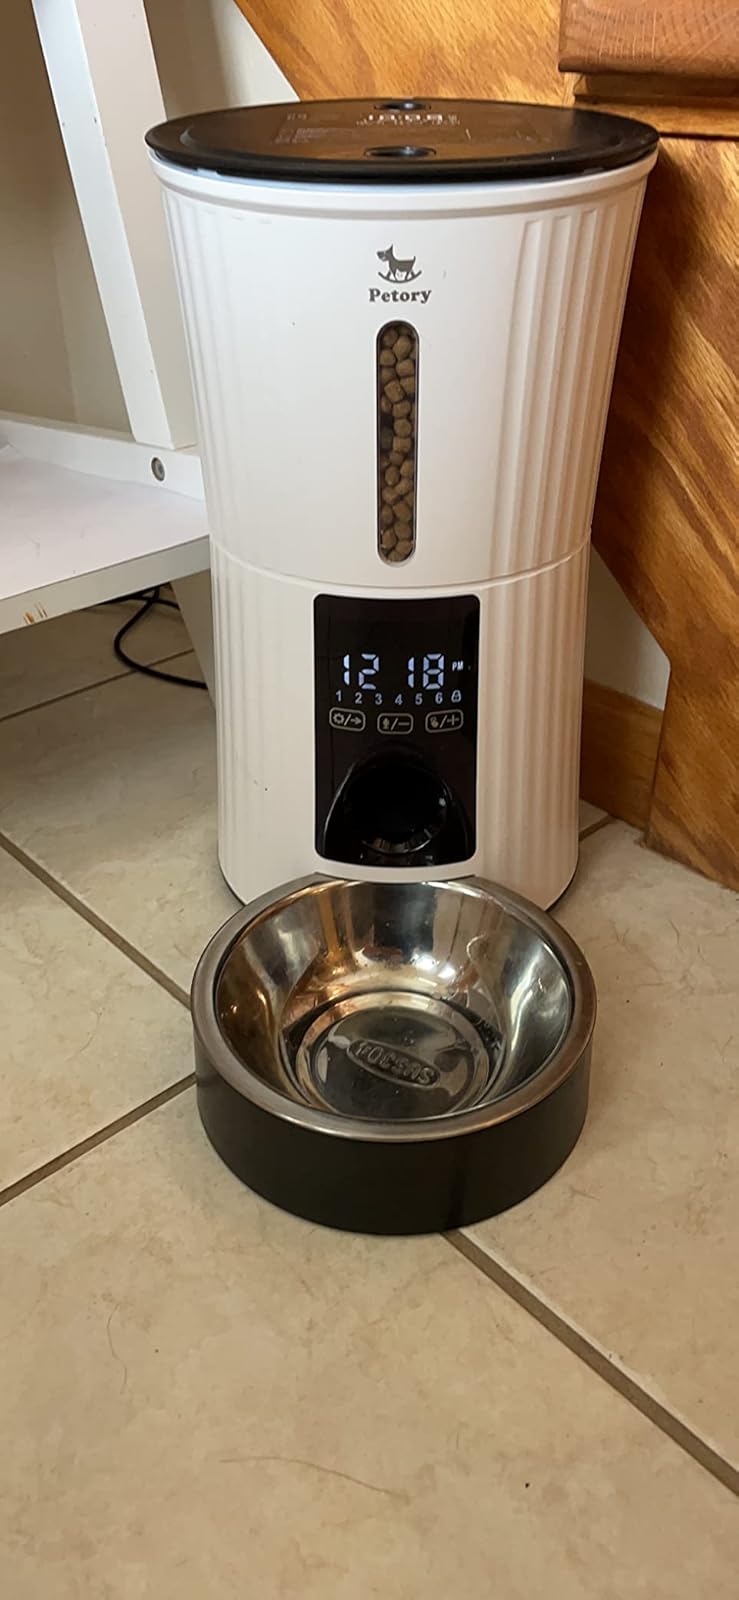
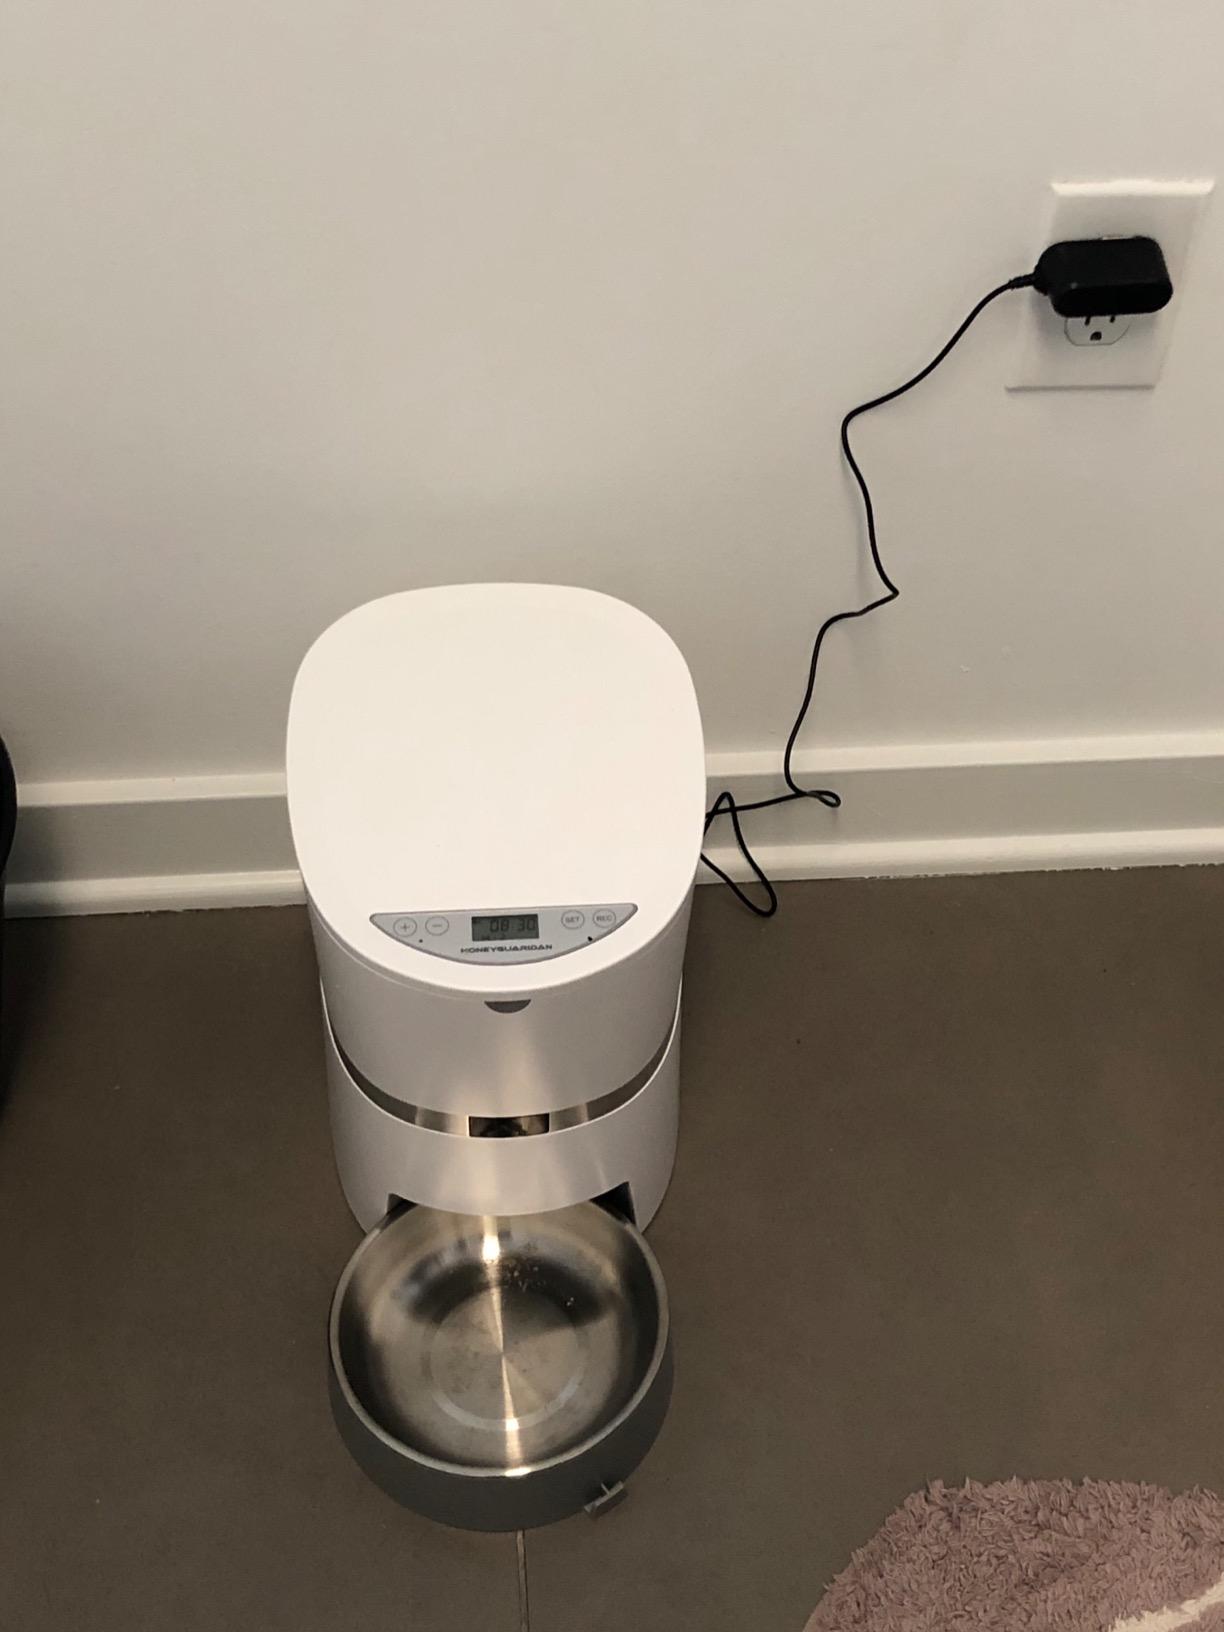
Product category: items_feeder
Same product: no